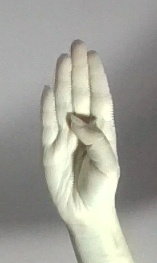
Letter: kaaf